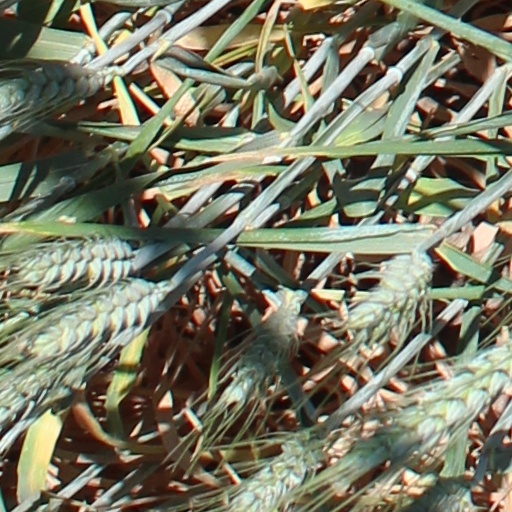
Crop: wheat